Killing Zone

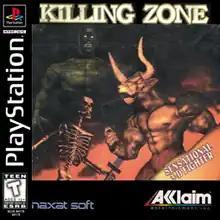
Cover art used in the United States

Killing Zone is a fighting video game developed by Scarab and published by Naxat Soft in March 1996 in Japan and by Acclaim in both July 1996 in North America, and September 1996 in Europe and Oceania, for the Sony PlayStation platform. The game was met with a poor critical reception.